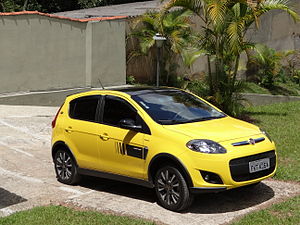
Fiat Palio / Novo Palio
Palio 1.6 Sporting
Fiat Palio var en minibil bygget af Fiat Automobiles i årene 1996 til 2017. Da den var udviklet til hele verden, blev den bl.a. fremstillet i Brasilien, Argentina, Egypten, Kina, Indien, Rusland, Sydafrika og Tyrkiet og fik hurtigt tilnavnet Verdensbil.